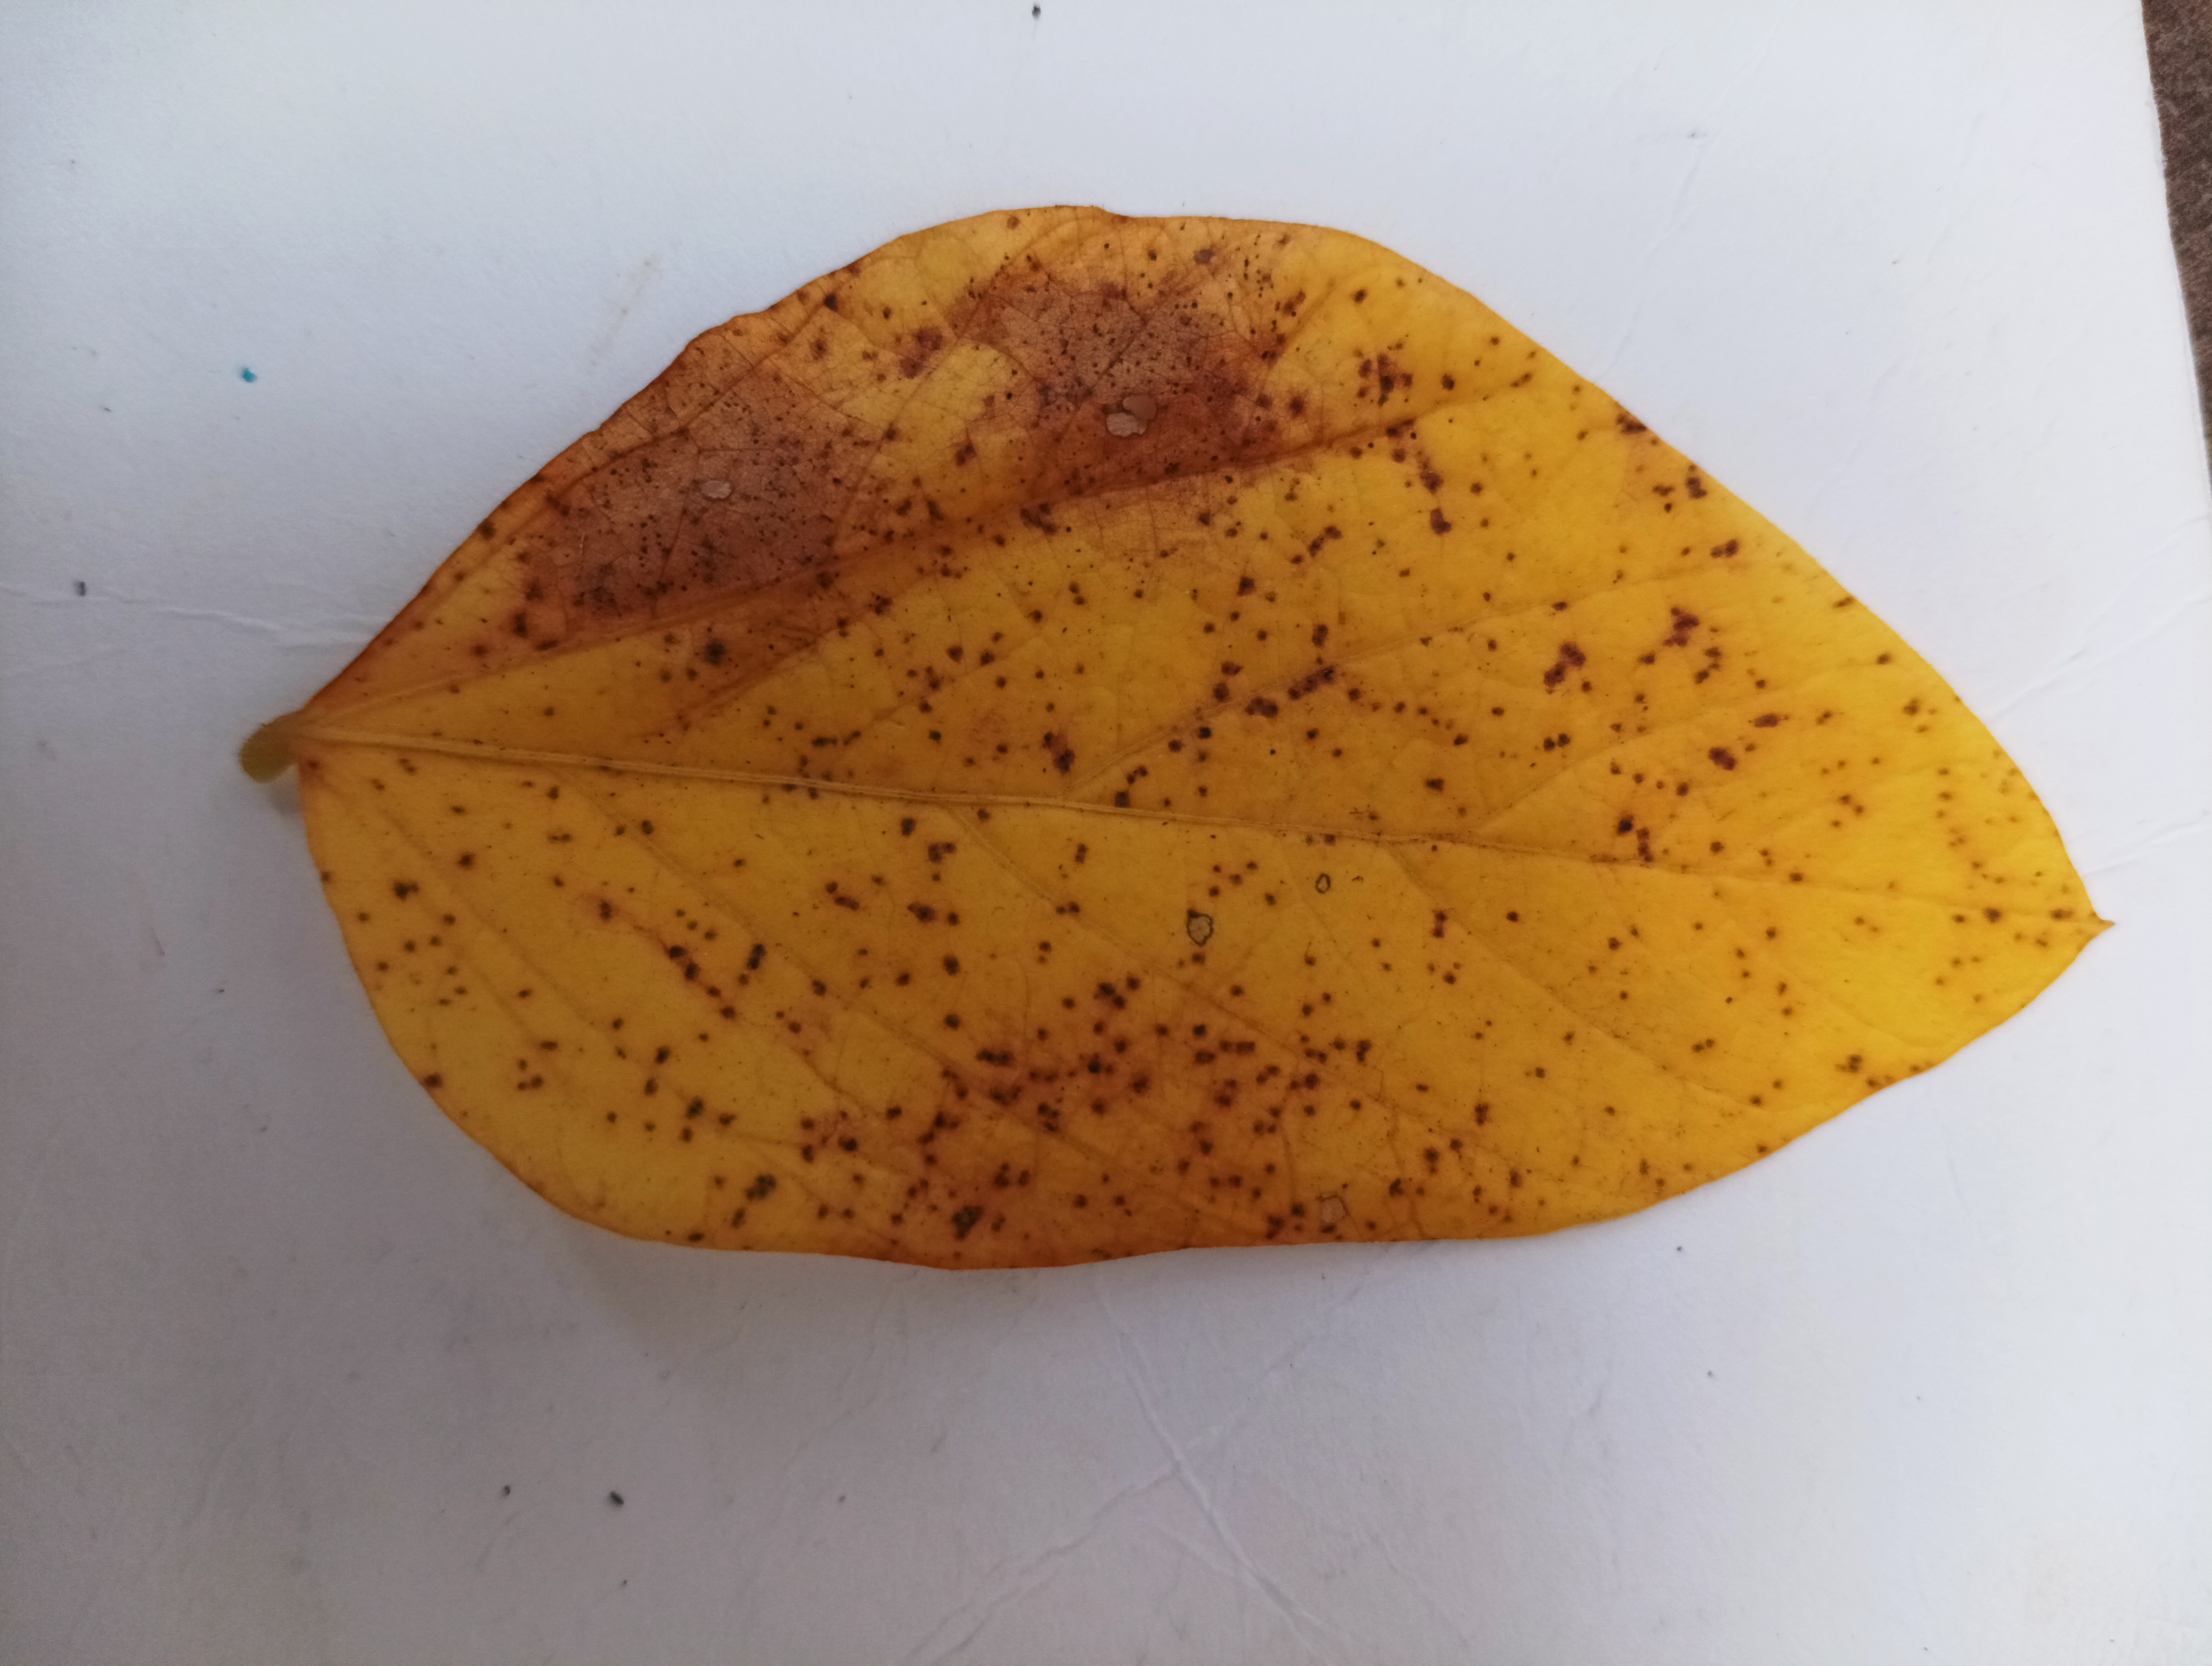
Label: Septoria_Brown_Spot